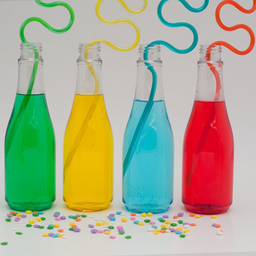
Label: plastic